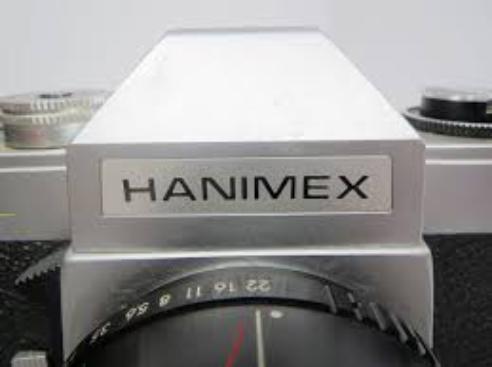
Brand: Hanimex
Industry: Electronic